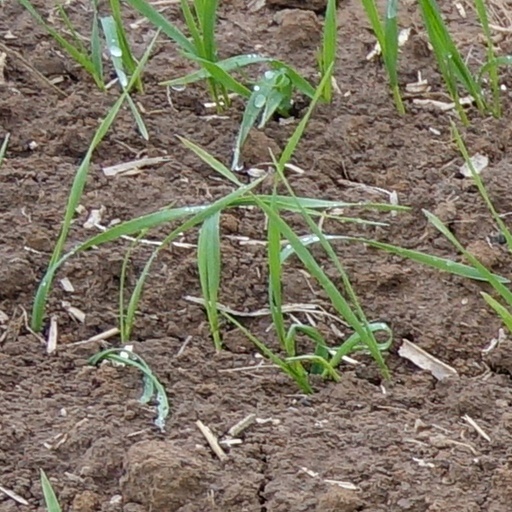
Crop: wheat